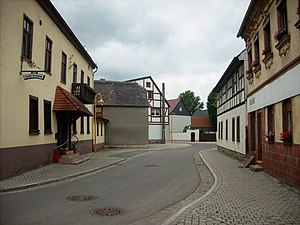
Altranstädt
Gade i Altranstädt
Altranstädt er en by i Sachsen, Tyskland. Den har siden 1951 været en del af kommunen Grosslehna cirka 10 kilometer vest for Leipzig. Byen er kendt for freden i Altranstädt i 1706 mellem Karl 12. af Sverige og August den stærke. Karl 12. havde sit hovedkvarter her 1706–1707.